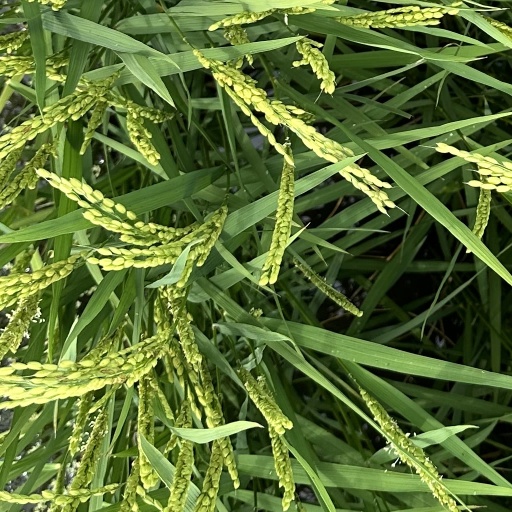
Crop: rice